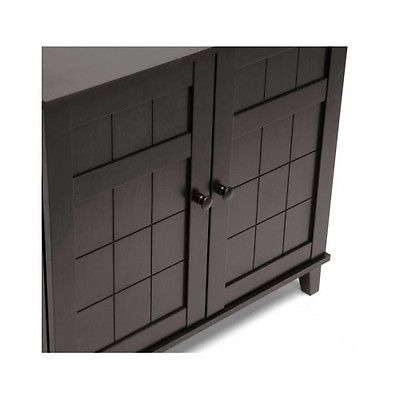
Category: cabinet